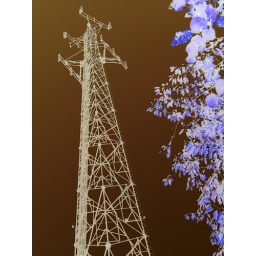
tower in the sky